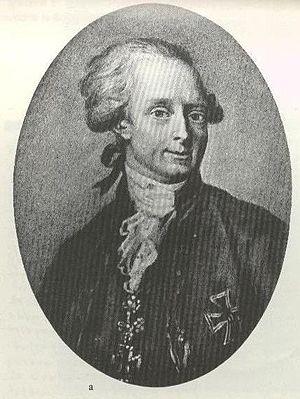
Johann Karl Zinzendorf, fut ministre de Joseph II.